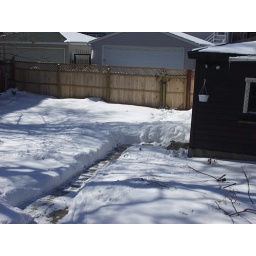
we put the fence up in the summer, but i forgot to take finished pictures. we still have to hang the door correctly.